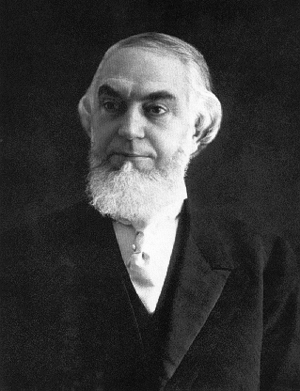
Joseph Franklin Rutherford, né le 8 novembre 1869 à Versailles au Missouri et mort le 8 janvier 1942 à San Diego en Californie, aussi connu sous le nom de Juge Rutherford, est le deuxième président de la Watch Tower Bible and Tract Society. Il joue un rôle primordial dans l'organisation et le développement doctrinal des Témoins de Jéhovah, groupe religieux dérivé du mouvement des Étudiants de la Bible, créé en 1881 par son prédécesseur Charles Taze Russell.